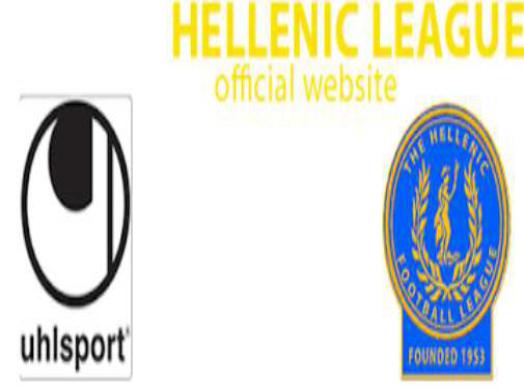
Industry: Sports